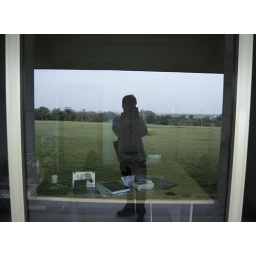
I liked to see myself in the glass relfection of a professor's office at ISB (Indian School of Business), Hyderabad